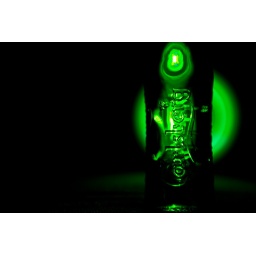
A few days ago I received the new Carlsberg bottles and glasses by DHL. Some first impressions...